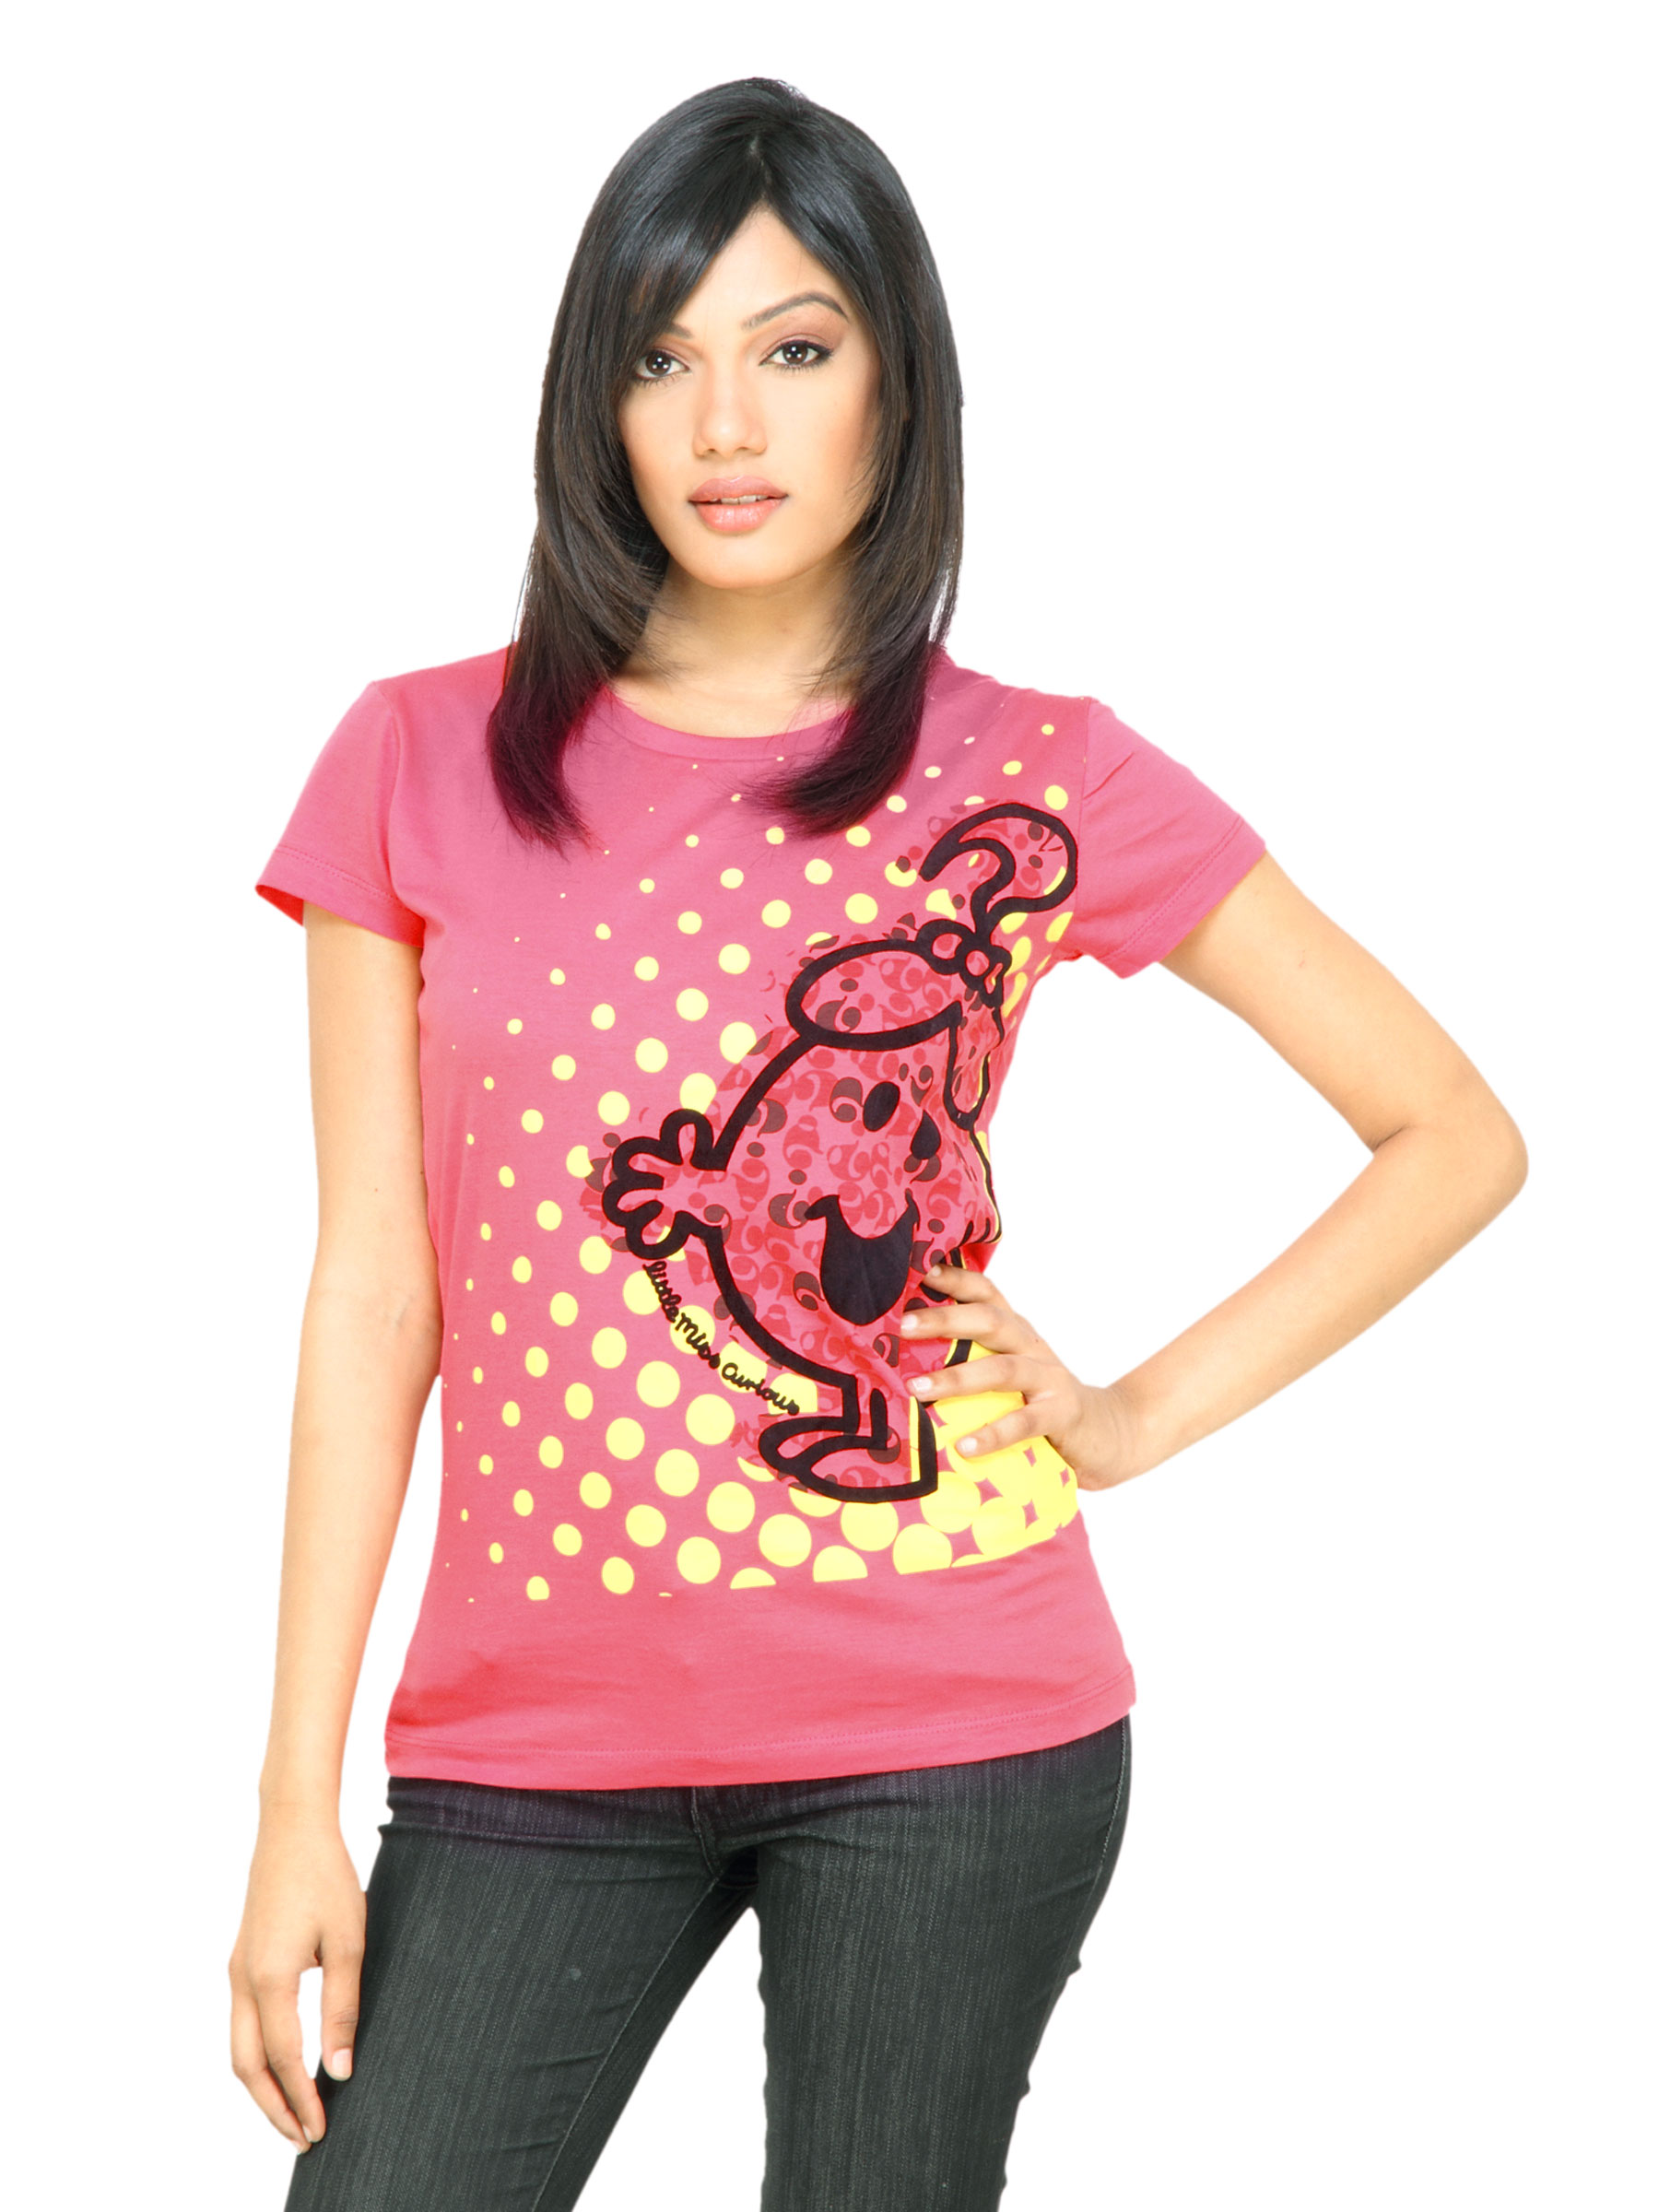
Little Miss Women Polka Dot Pink T-shirt
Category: Apparel / Topwear / Tshirts
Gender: Women
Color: Pink
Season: Fall 2011
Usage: Casual